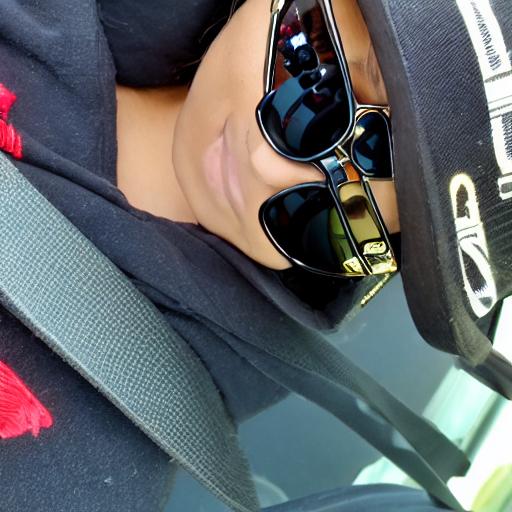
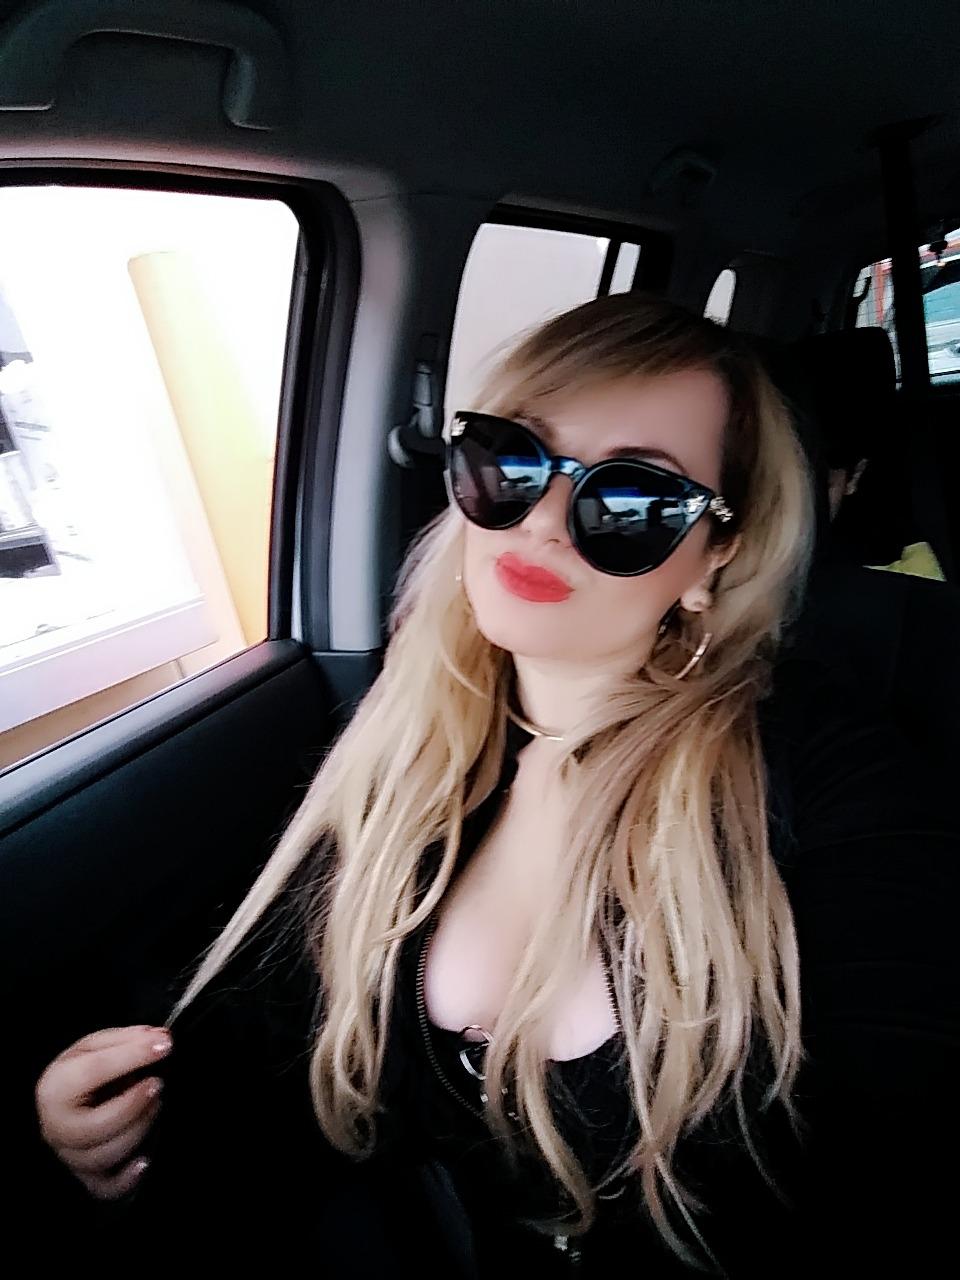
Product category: accessories_sunglasses
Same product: no